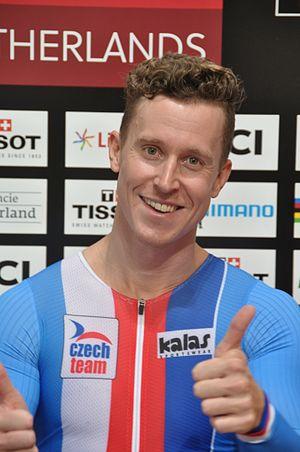
Tomáš Bábek est un coureur cycliste tchèque. Spécialisé dans les disciplines de sprint sur piste, il est champion d'Europe du keirin en 2016. Il a représenté la République tchèque aux Jeux olympiques de Pékin en 2008, lors du tournoi de vitesse par équipes.
La Coupe du monde de cyclisme sur piste 2016-2017 est une compétition organisée par l'UCI qui regroupe plusieurs épreuves de cyclisme sur piste. La saison débute le 4 novembre 2016 et se termine le 26 février 2017. Pour cette saison, quatre manches sont au programme.